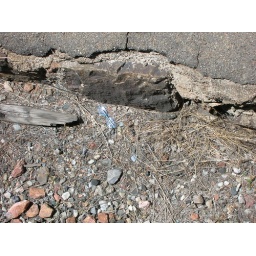
Some one looked over the side of the sky car and lost thier glasses.  Nice color frames